James Cotton

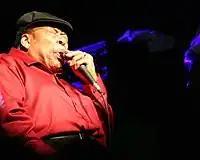
Cotton performing in 2008

Cotton played drums early in his career but is famous for his harmonica playing. He began his professional career playing the blues harp in Howlin' Wolf's band in the early 1950s. He made his first recordings as a solo artist for Sun Records in Memphis in 1953. In 1954, he recorded an electric blues single "Cotton Crop Blues", which featured a heavily distorted power chord–driven electric guitar solo by Pat Hare. Cotton began working with the Muddy Waters Band around 1955. He performed songs such as "Got My Mojo Working" and "She's Nineteen Years Old", although he did not play on the original recordings; Little Walter, Waters's long-time harmonica player, played for most of Waters's recording sessions in the 1950s. Cotton's first recording session with Waters took place in June 1957, and he alternated with Little Walter on Waters's recording sessions until the end of the decade.